Cash on Delivery (TV series)

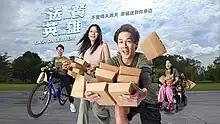
Promotional poster

Cash on Delivery is a 2023 Singaporean drama series starring Richie Koh, He Ying Ying, Cavin Soh and Jernelle Oh. It tells the stories of food delivery riders during the COVID-19 pandemic circuit breaker period in Singapore. It aired on weeknights 9pm on Mediacorp Channel 8 starting from 29 May 2023.